Hunter County

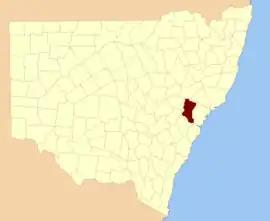
Location in New South Wales

Hunter County was one of the original Nineteen Counties in New South Wales and is now one of the 141 cadastral divisions of New South Wales. It lies between the Hunter River in the north, and the Colo River in the south, including much of Wollemi National Park. Macdonald River lies to the east.